The Loneliest Planet

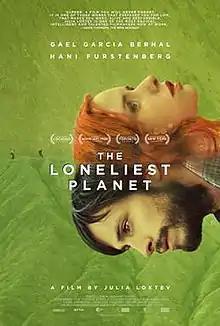
Theatrical release poster

The Loneliest Planet is a 2011 American drama thriller film written and directed by Julia Loktev, based on the short story "Expensive Trips Nowhere" by Tom Bissell, published in his collection "God Lives in St. Petersburg". Starring Gael García Bernal and Hani Furstenberg, the film follows a young couple who travel with a local guide through a twisted backpacking trip across the Georgian wilderness.